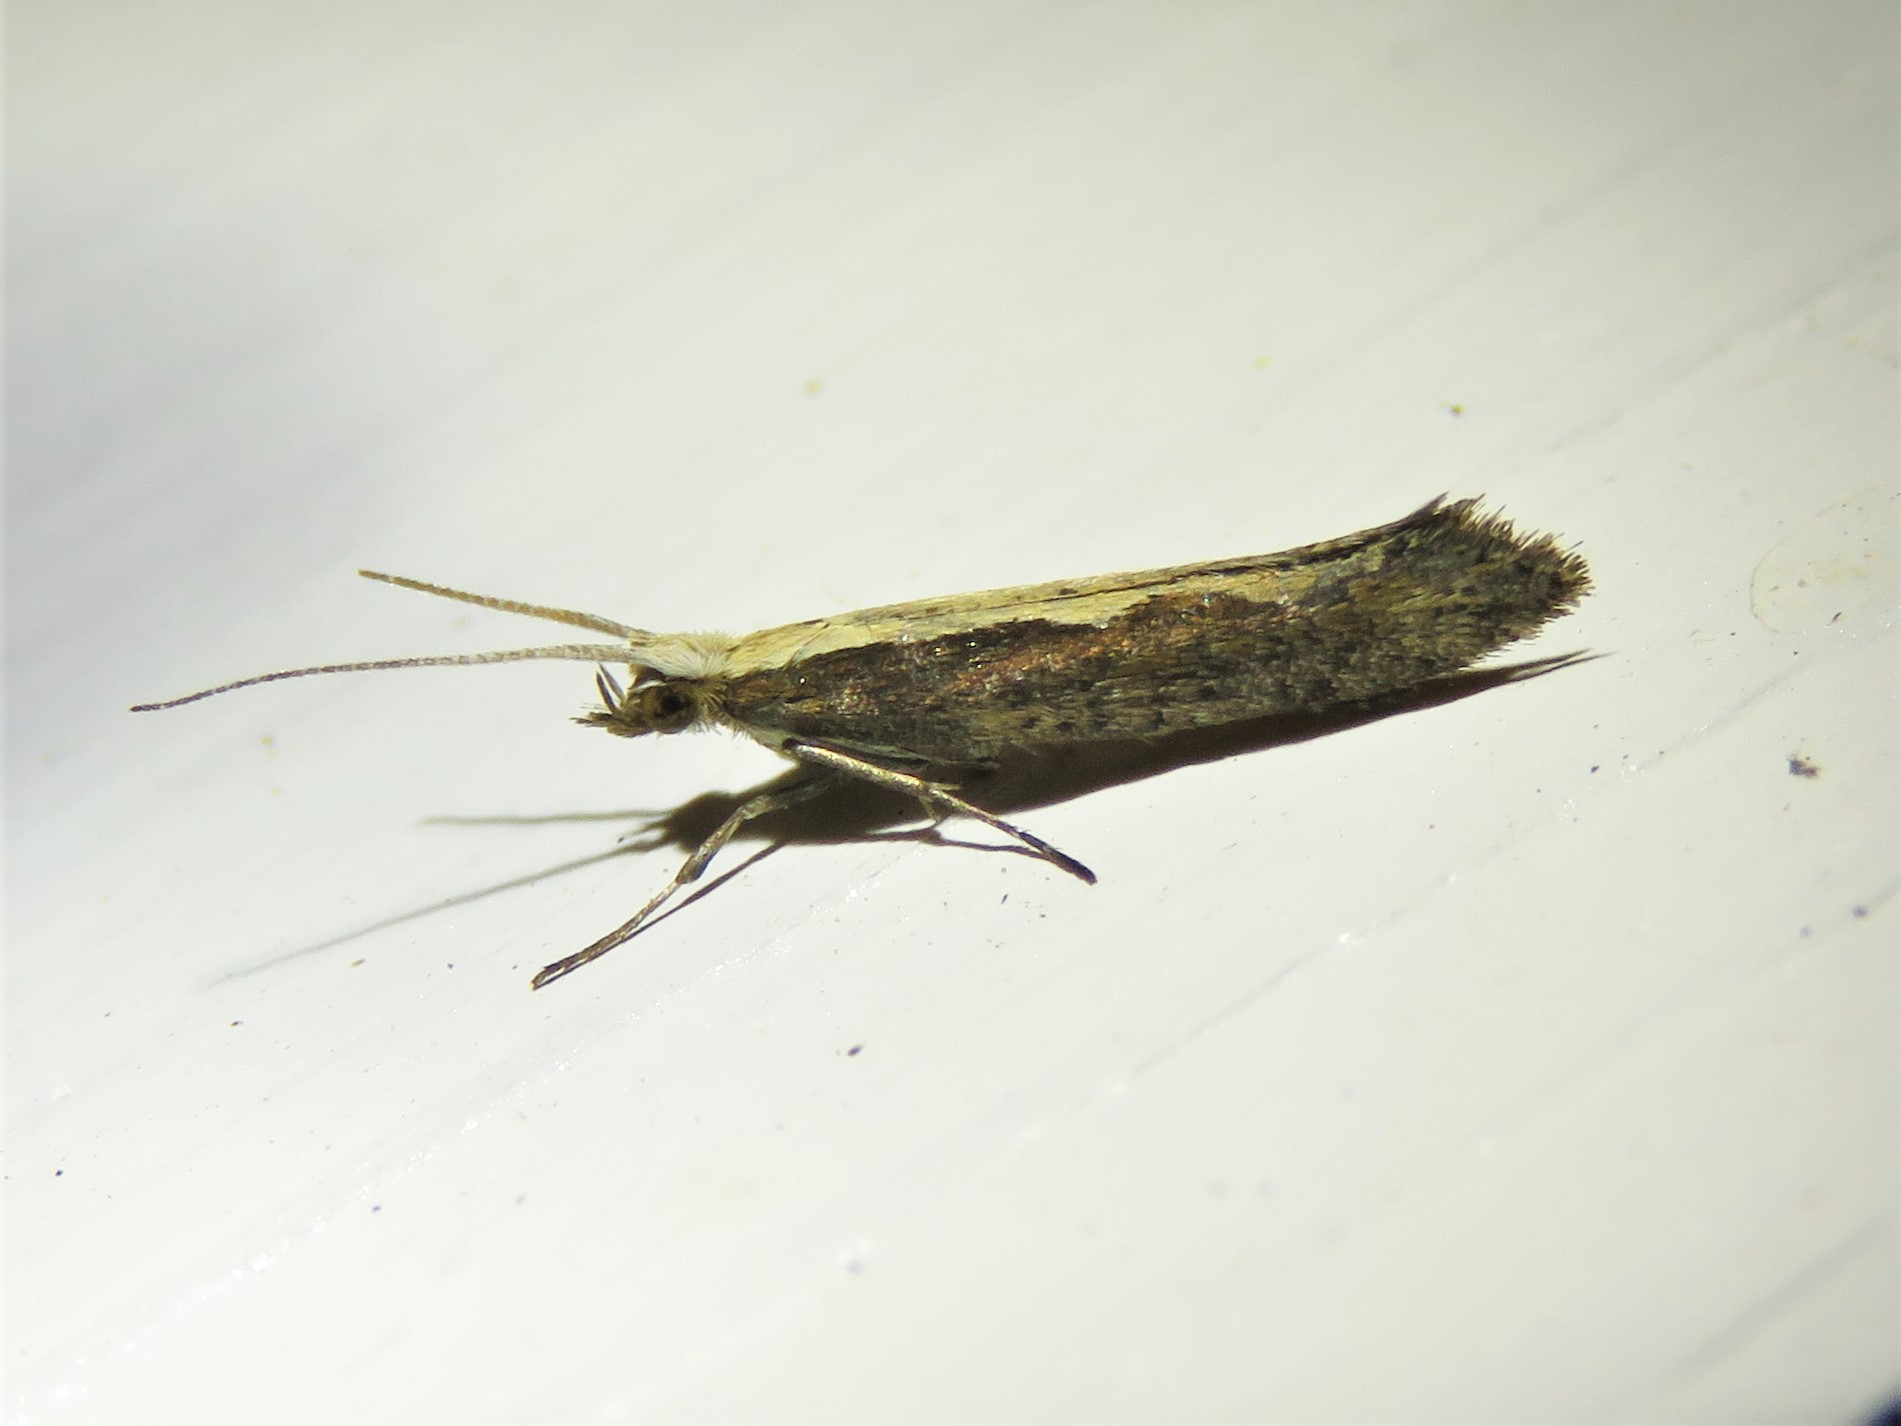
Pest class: diamondback_moth